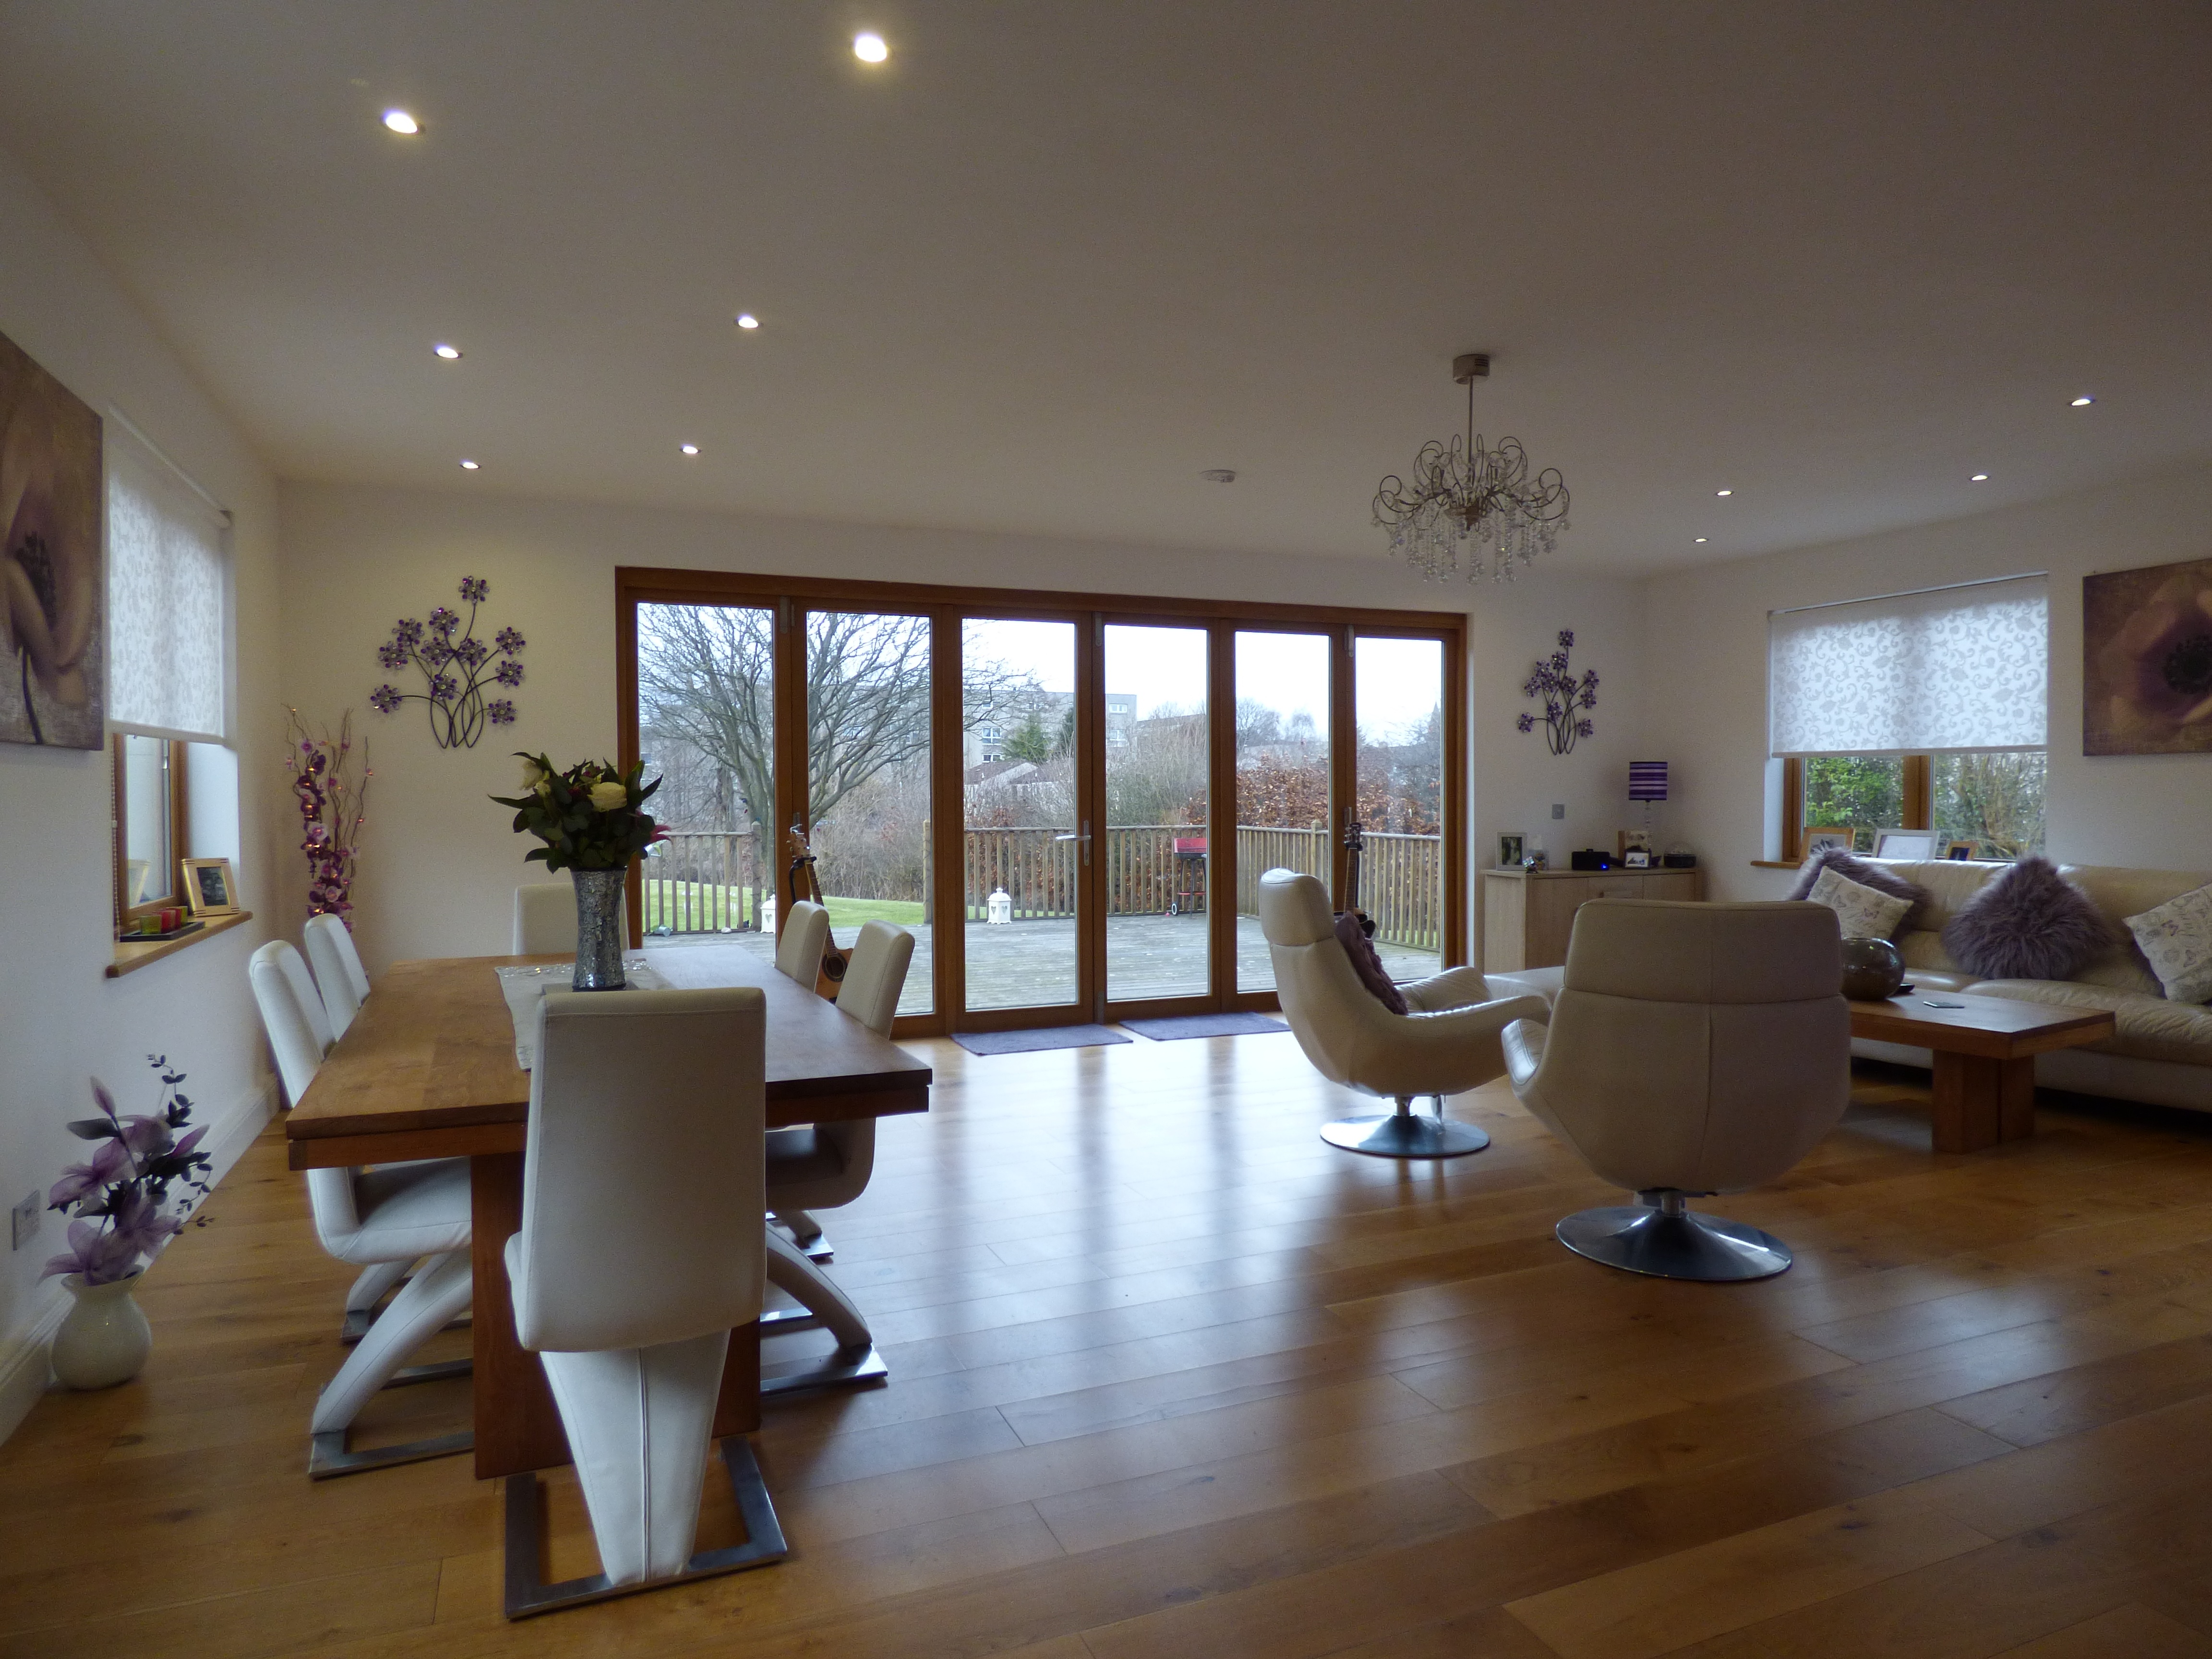
wood, house, floor, interior, home, ceiling, property, living room, residential, room, decor, apartment, interior design, wood table, family, design, hardwood, estate, lobby, condominium, real estate, flooring, wood flooring, wood floors, bifold doors, bi fold